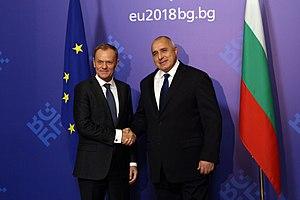
La présidence bulgare du Conseil de l'Union européenne en 2018 est la première présidence du Conseil de l'Union européenne assurée par la Bulgarie.